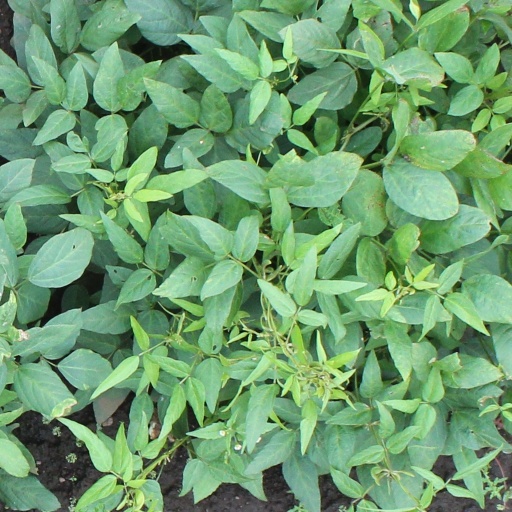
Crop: soybean